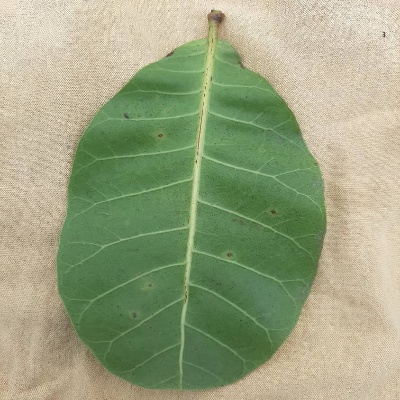
Crop: Cashew
Condition: anthracnose